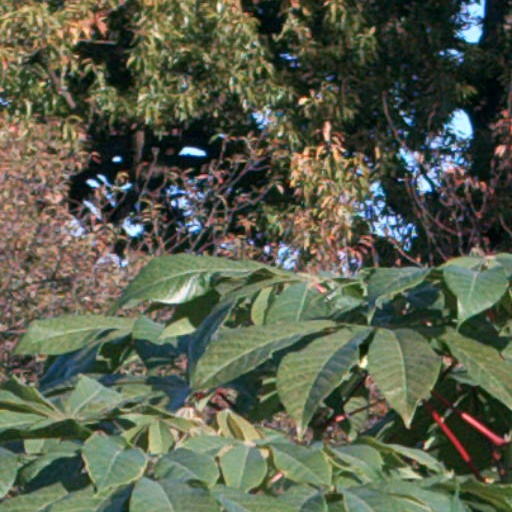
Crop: cassava